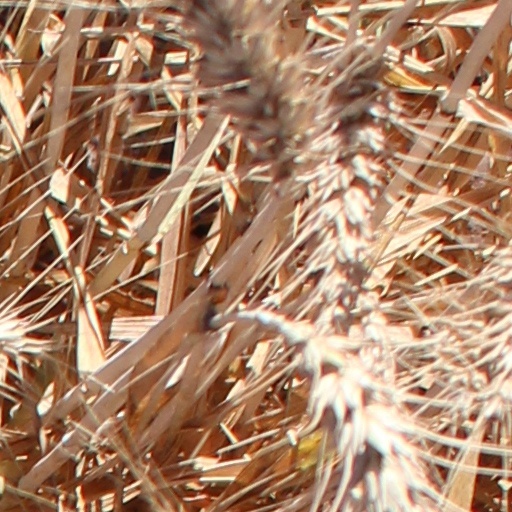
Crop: wheat